Rhinegraves

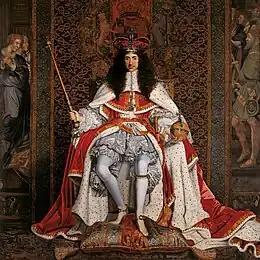
Charles II of England in rhinegraves, painting by John Michael Wright, 1661 or 1662

Rhinegraves are a form of breeches which were popular from the early 1660s until the mid-1670s in Western Europe. They were very full petticoat breeches gathered at or above the knee. They were worn under petticoat breeches or under an overskirt which was decorated with ribbon loops around the waist and around the knee. Where the knee was gathered, a large frill of lace and stocking tops added further decoration.